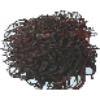
Label: Rambutan 1